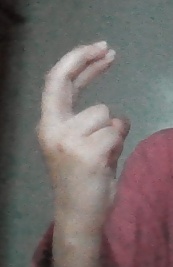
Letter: zay